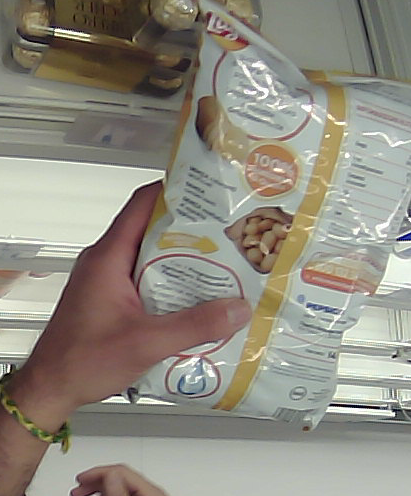
Product: lays_classic